Affine symmetric group

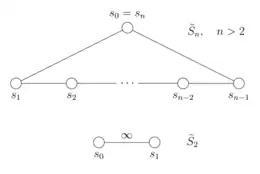
Dynkin diagrams for the affine symmetric groups on 2 and more than 2 generators

One way of defining groups is by generators and relations. In this type of definition, generators are a subset of group elements that, when combined, produce all other elements. The relations of the definition are a system of equations that determine when two combinations of generators are equal. In this way, the affine symmetric group formula_1 is generated by a set